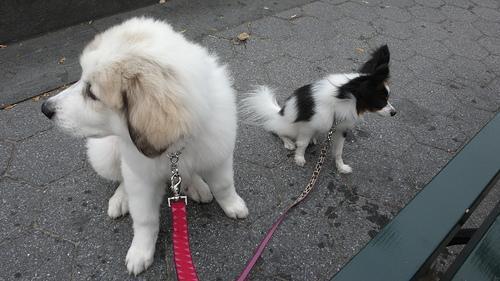
Great_Pyrenees